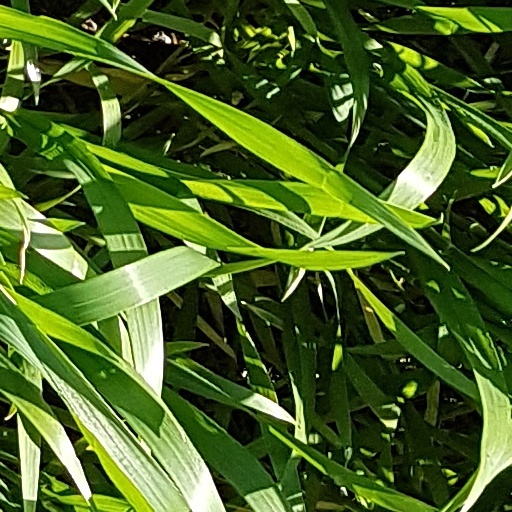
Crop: wheat